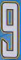
Number: 9